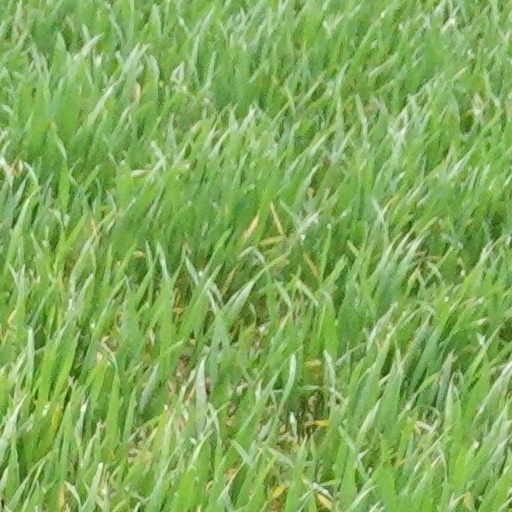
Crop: wheat